Ceirano Fabbrica Automobili

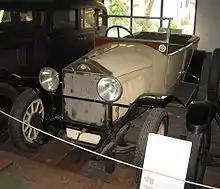
1924 Ceirano

Giovanni and Ernesto sold their main share-holding in S.C.A.T. in 1917, and in 1919 "Ceirano Fabbrica Automobili"'s new range was based on the pre-war (1914) S.C.A.T.. At least one Ceirano ( a 1924 model ) exists today .